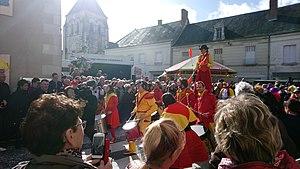
Carnaval de Manthelan
Le Carnaval de Manthelan est une pratique festive liée au carnaval qui se déroule à Manthelan en Indre-et-Loire. Des chars géants défilent dans les rues du village, entourés de groupes musicaux variés. Ce carnaval est réputé et fréquenté aussi bien par les locaux que par des habitants du reste de la France, regroupant des milliers de personnes. L'événement phare de la commune est également le 1ᵉʳ carnaval de la Région Centre Val de Loire.